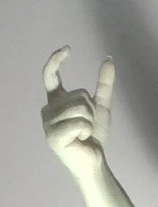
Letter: nun